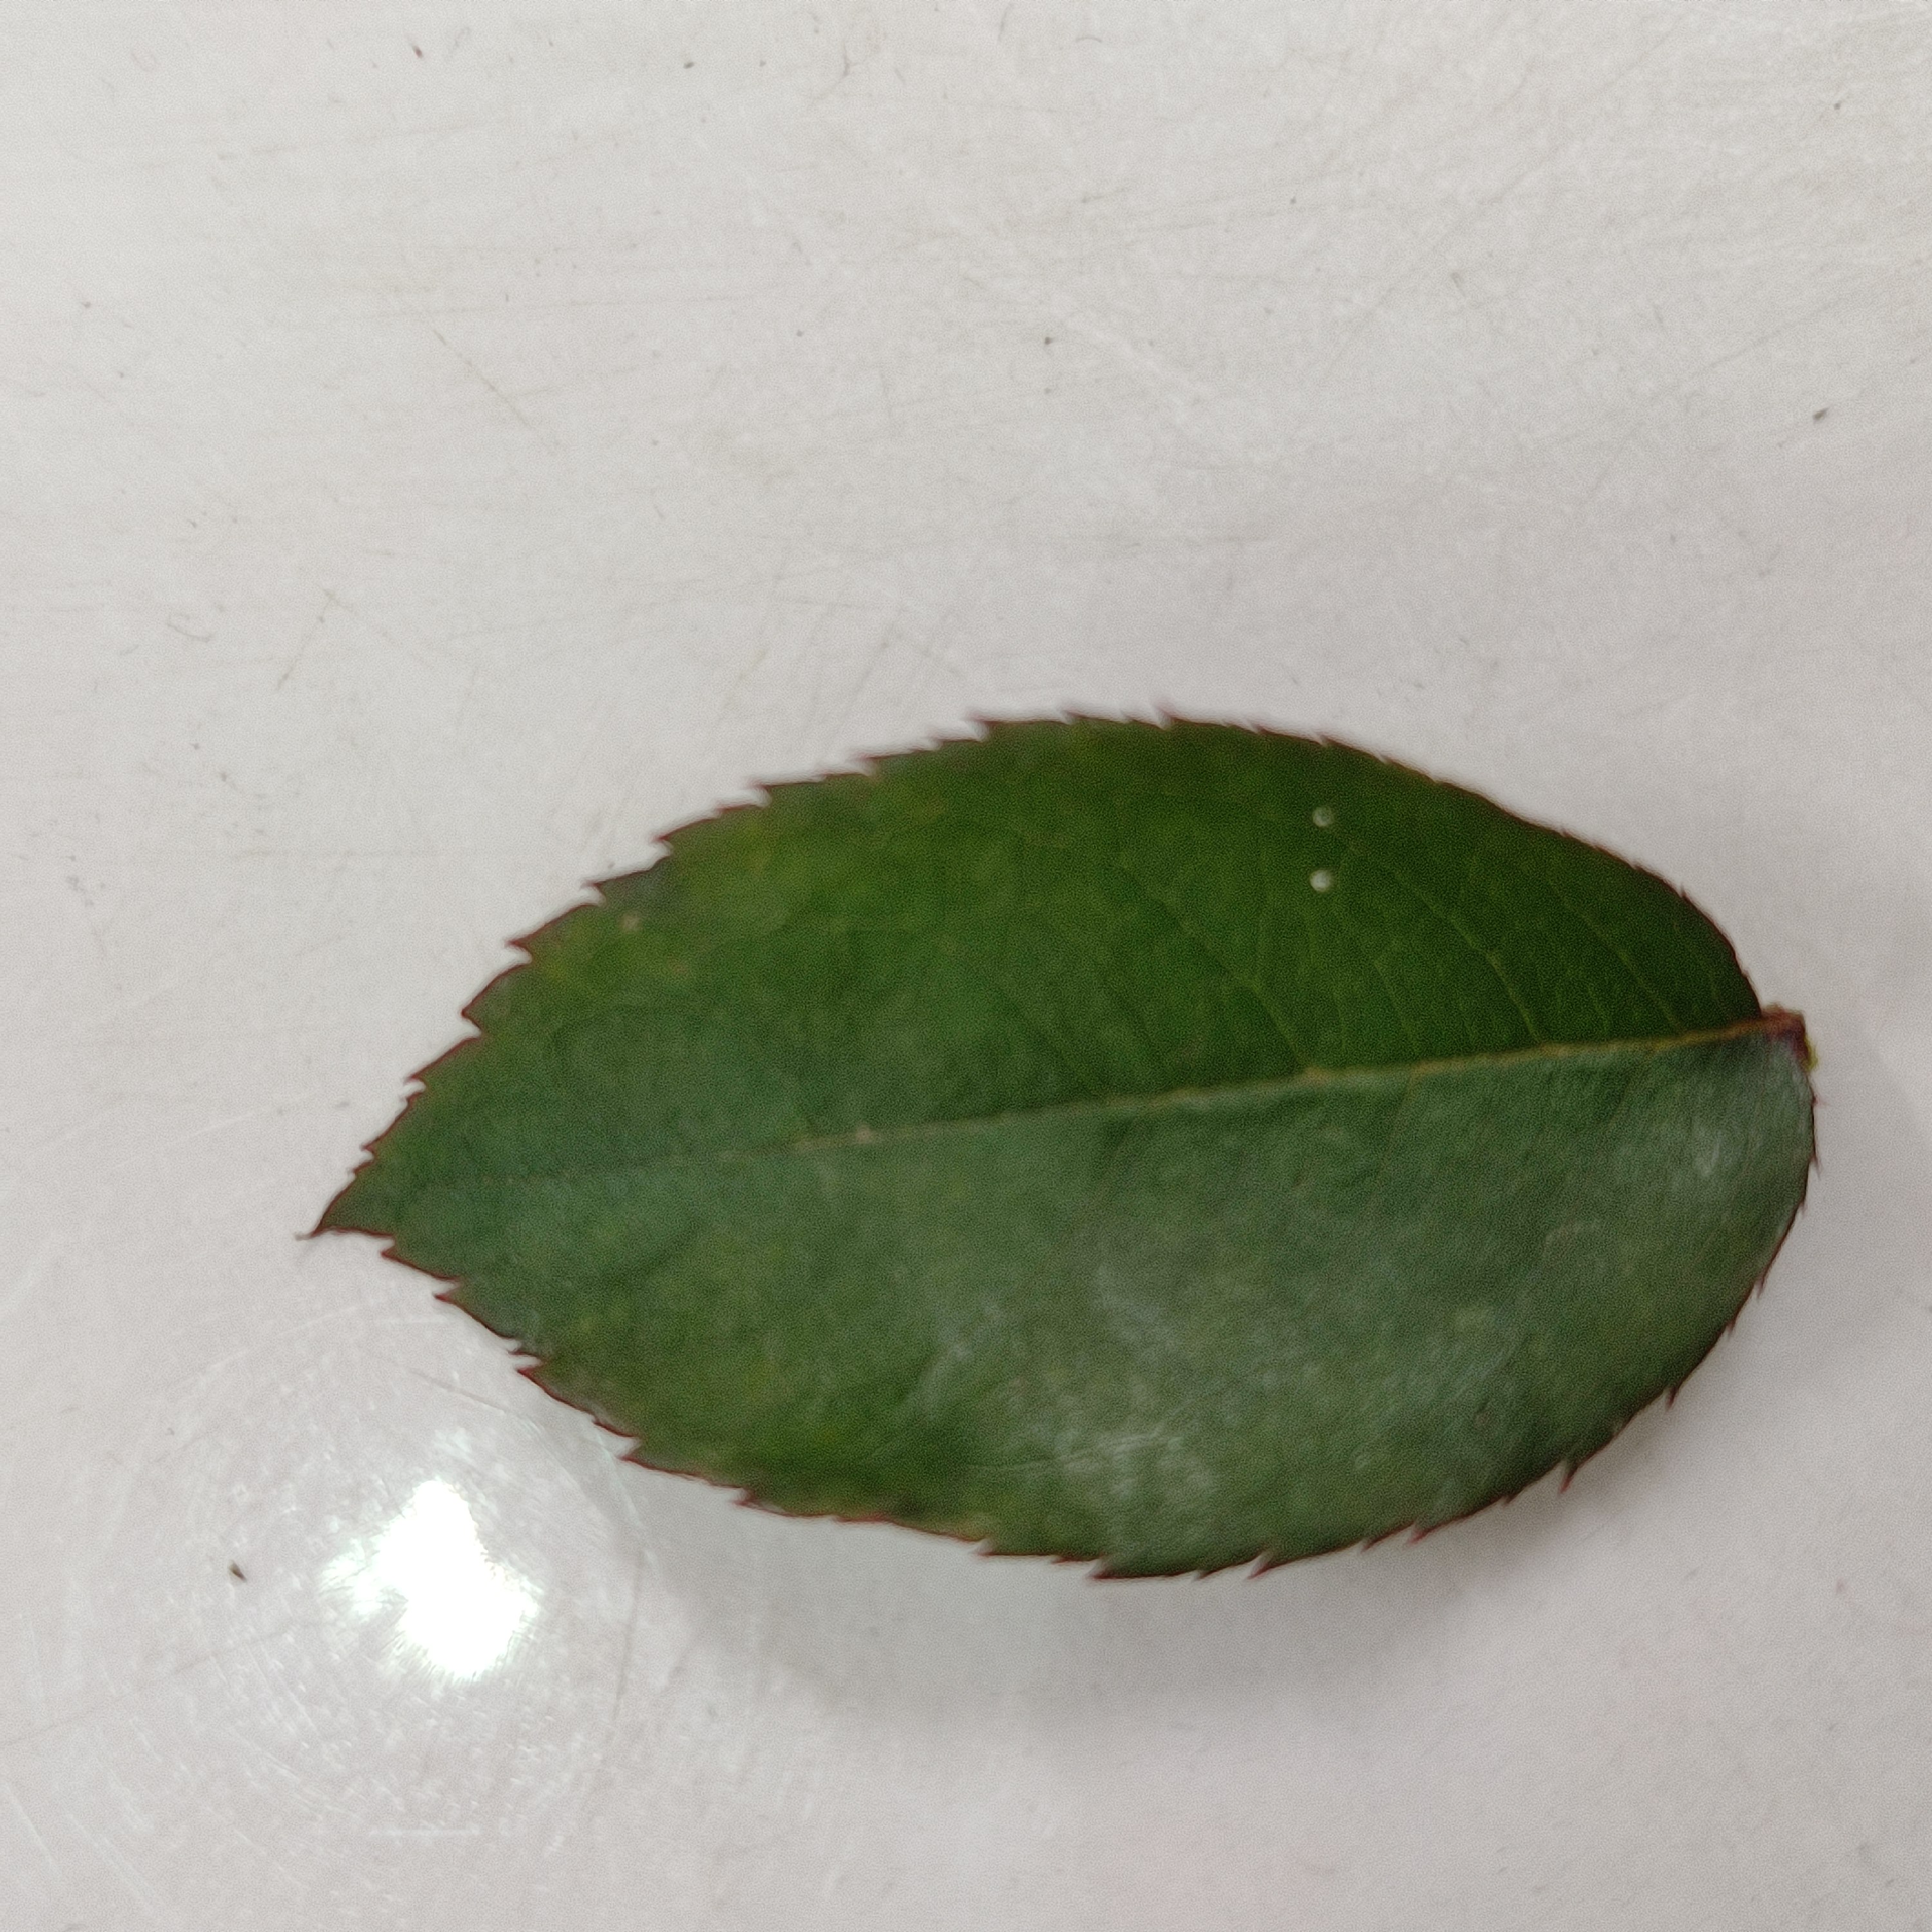
Label: Healthy Leaf